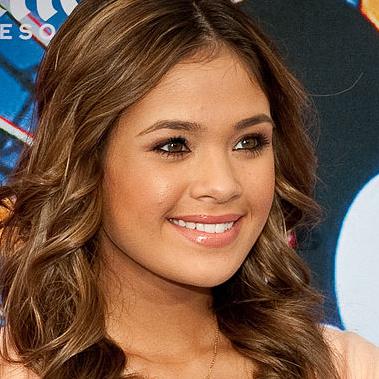
Age: 19